Jordan Pang

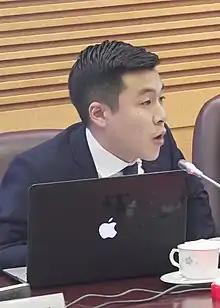

Jordan Pang Ka-ho (born 1998) is a Hong Kong District Councillor. He was a student leader and served as the Vice-President (External) of the Hong Kong University Students' Union (HKUSU) and Acting Chairperson of the Current Affairs Committee, HKUSU Council. In 2019, whilst a university student, he defeated the incumbent pro-Beijing politician, "triple councillor" (having held positions in the district council, Legislative Council and Executive Council) Horace Cheung and became the District Councillor of Sai Wan in the Central and Western District Council, making him the second youngest District Councillor in Hong Kong's history. Pang's focus areas as District Councillor include urban planning, improving public space and strengthening public participation.